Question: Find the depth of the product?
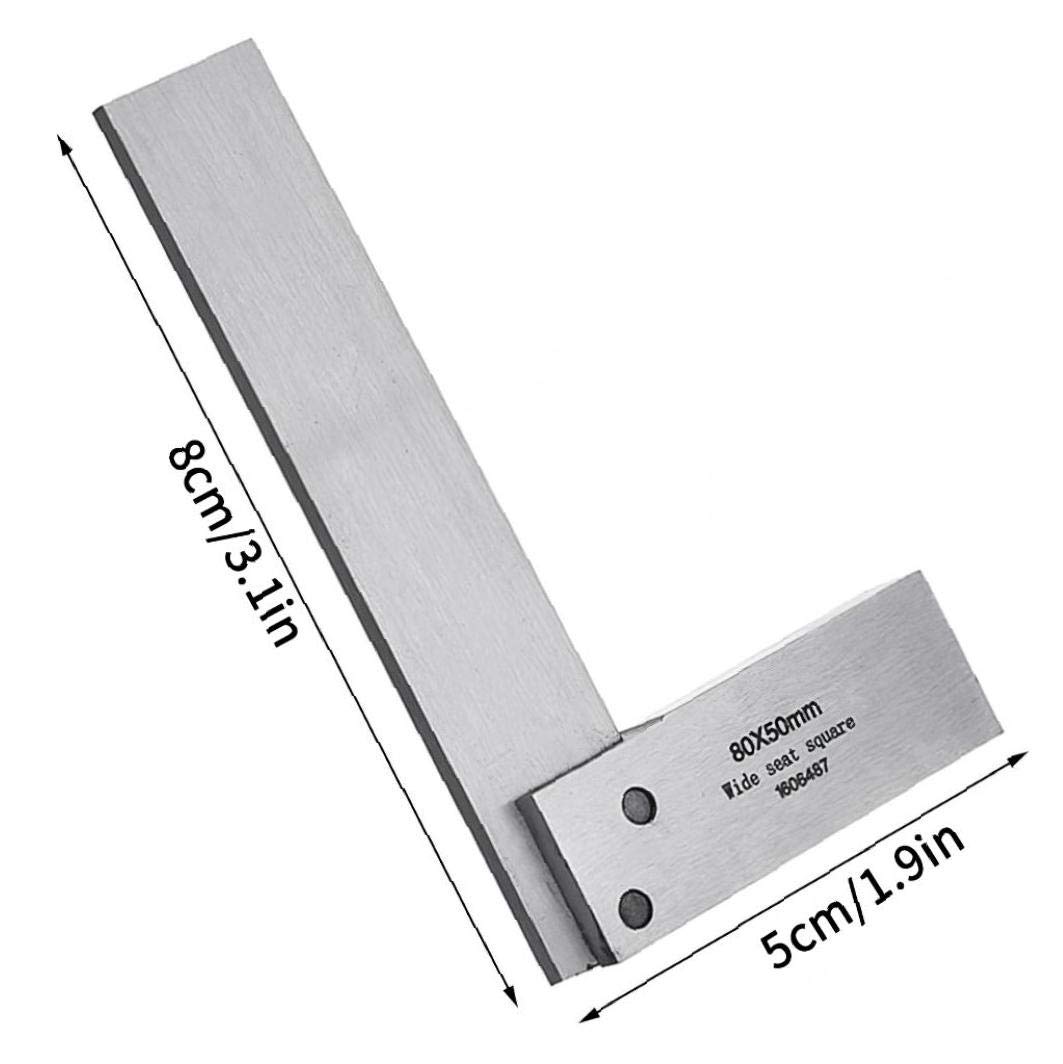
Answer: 8.0 centimetre